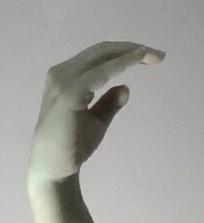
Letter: jeem